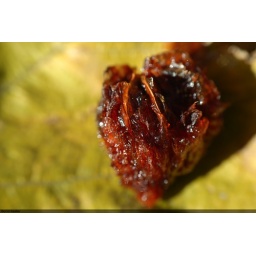
A Kaki fruit that fell of the tree and is rotting in the sun